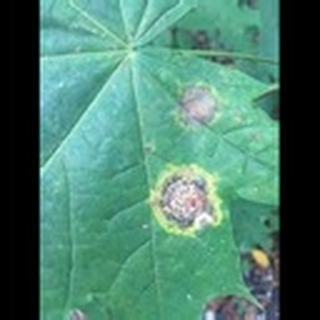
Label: cotton_target_spot